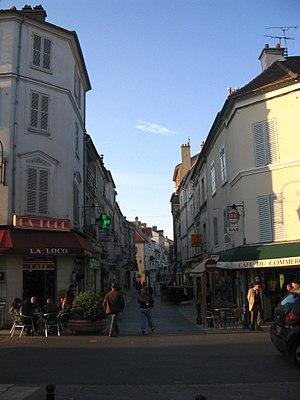
Une rue de Lagny-sur-Marne, Seine-et-Marne, France
Lagny-sur-Marne est une commune française située dans le département de Seine-et-Marne en région Île-de-France.